List of birds of Uganda

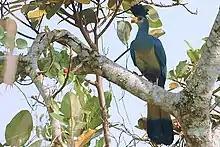
Great blue turaco at Bigodi Swamp, W. Uganda

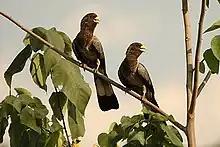
Eastern plantain-eater

The turacos, plantain-eaters, and go-away-birds make up the bird family Musophagidae. They are medium-sized arboreal birds. The turacos and plantain-eaters are brightly coloured, usually in blue, green, or purple. The go-away-birds are mostly grey and white.